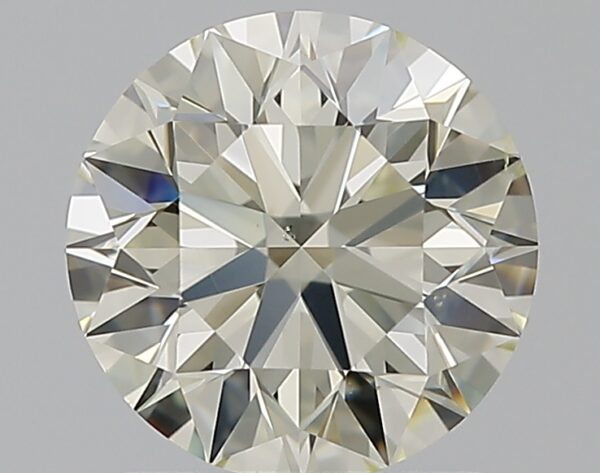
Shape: round
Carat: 1.3
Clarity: VS2
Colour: N
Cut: EX
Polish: EX
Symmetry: EX
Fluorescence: N
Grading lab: GIA
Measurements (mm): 6.91 x 6.96 x 4.35